David Byron

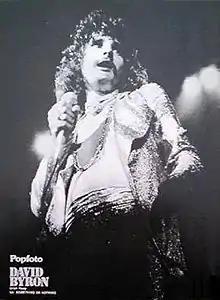
Ad from 1975

Byron recorded three solo albums: "Take No Prisoners" in 1975, "Baby Faced Killer" in 1978, and "That Was Only Yesterday", which was recorded in 1984, one year before his death. During this period, Byron teamed up with former Colosseum / Humble Pie guitarist Clem Clempson and former Wings drummer Geoff Britton to form Rough Diamond. They recorded one self-titled LP for Island Records in March 1977. The album sold poorly and Byron quit.